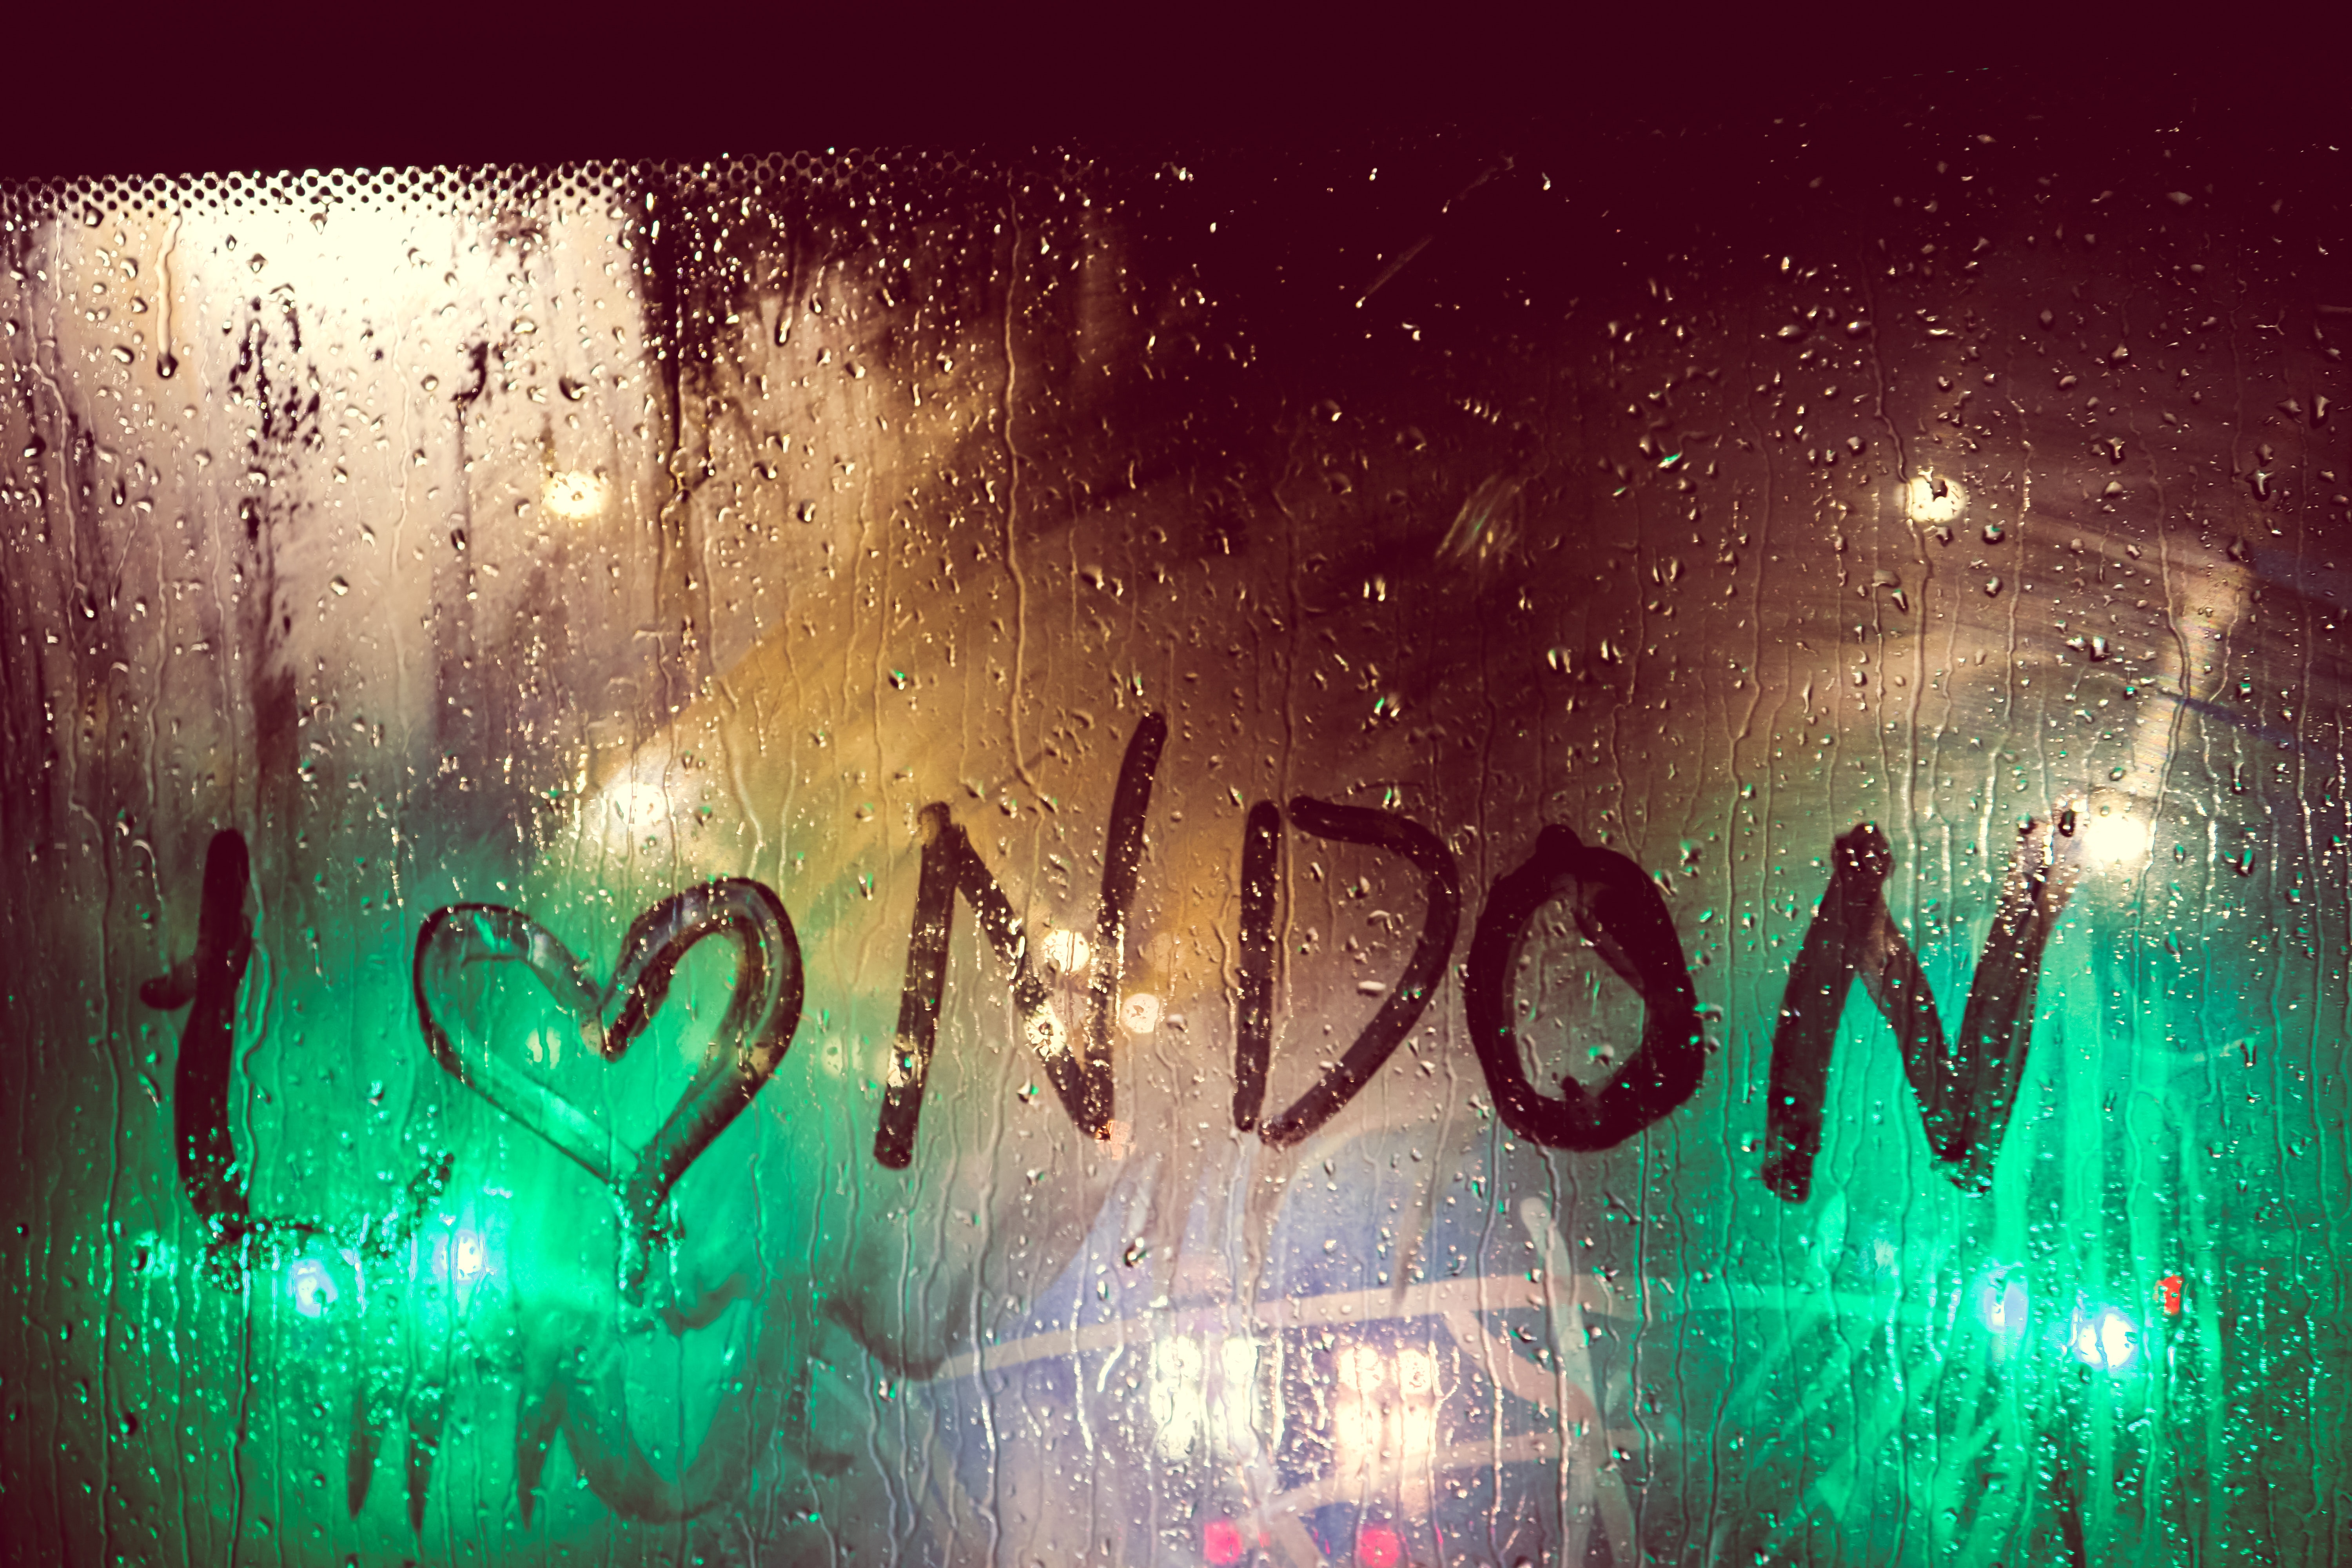
green, text, blue, water, light, font, sky, graphics, rain, graphic design, illustration, night, art